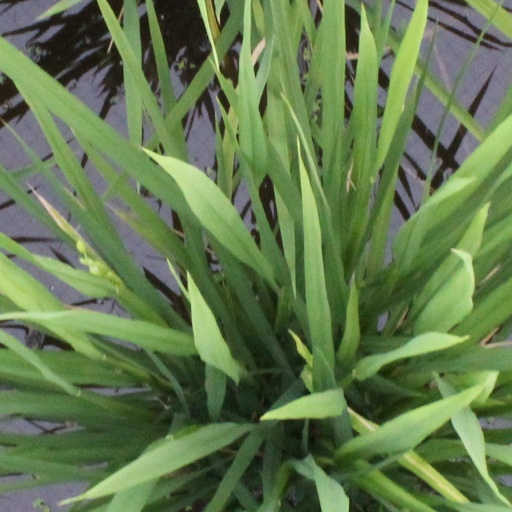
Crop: rice